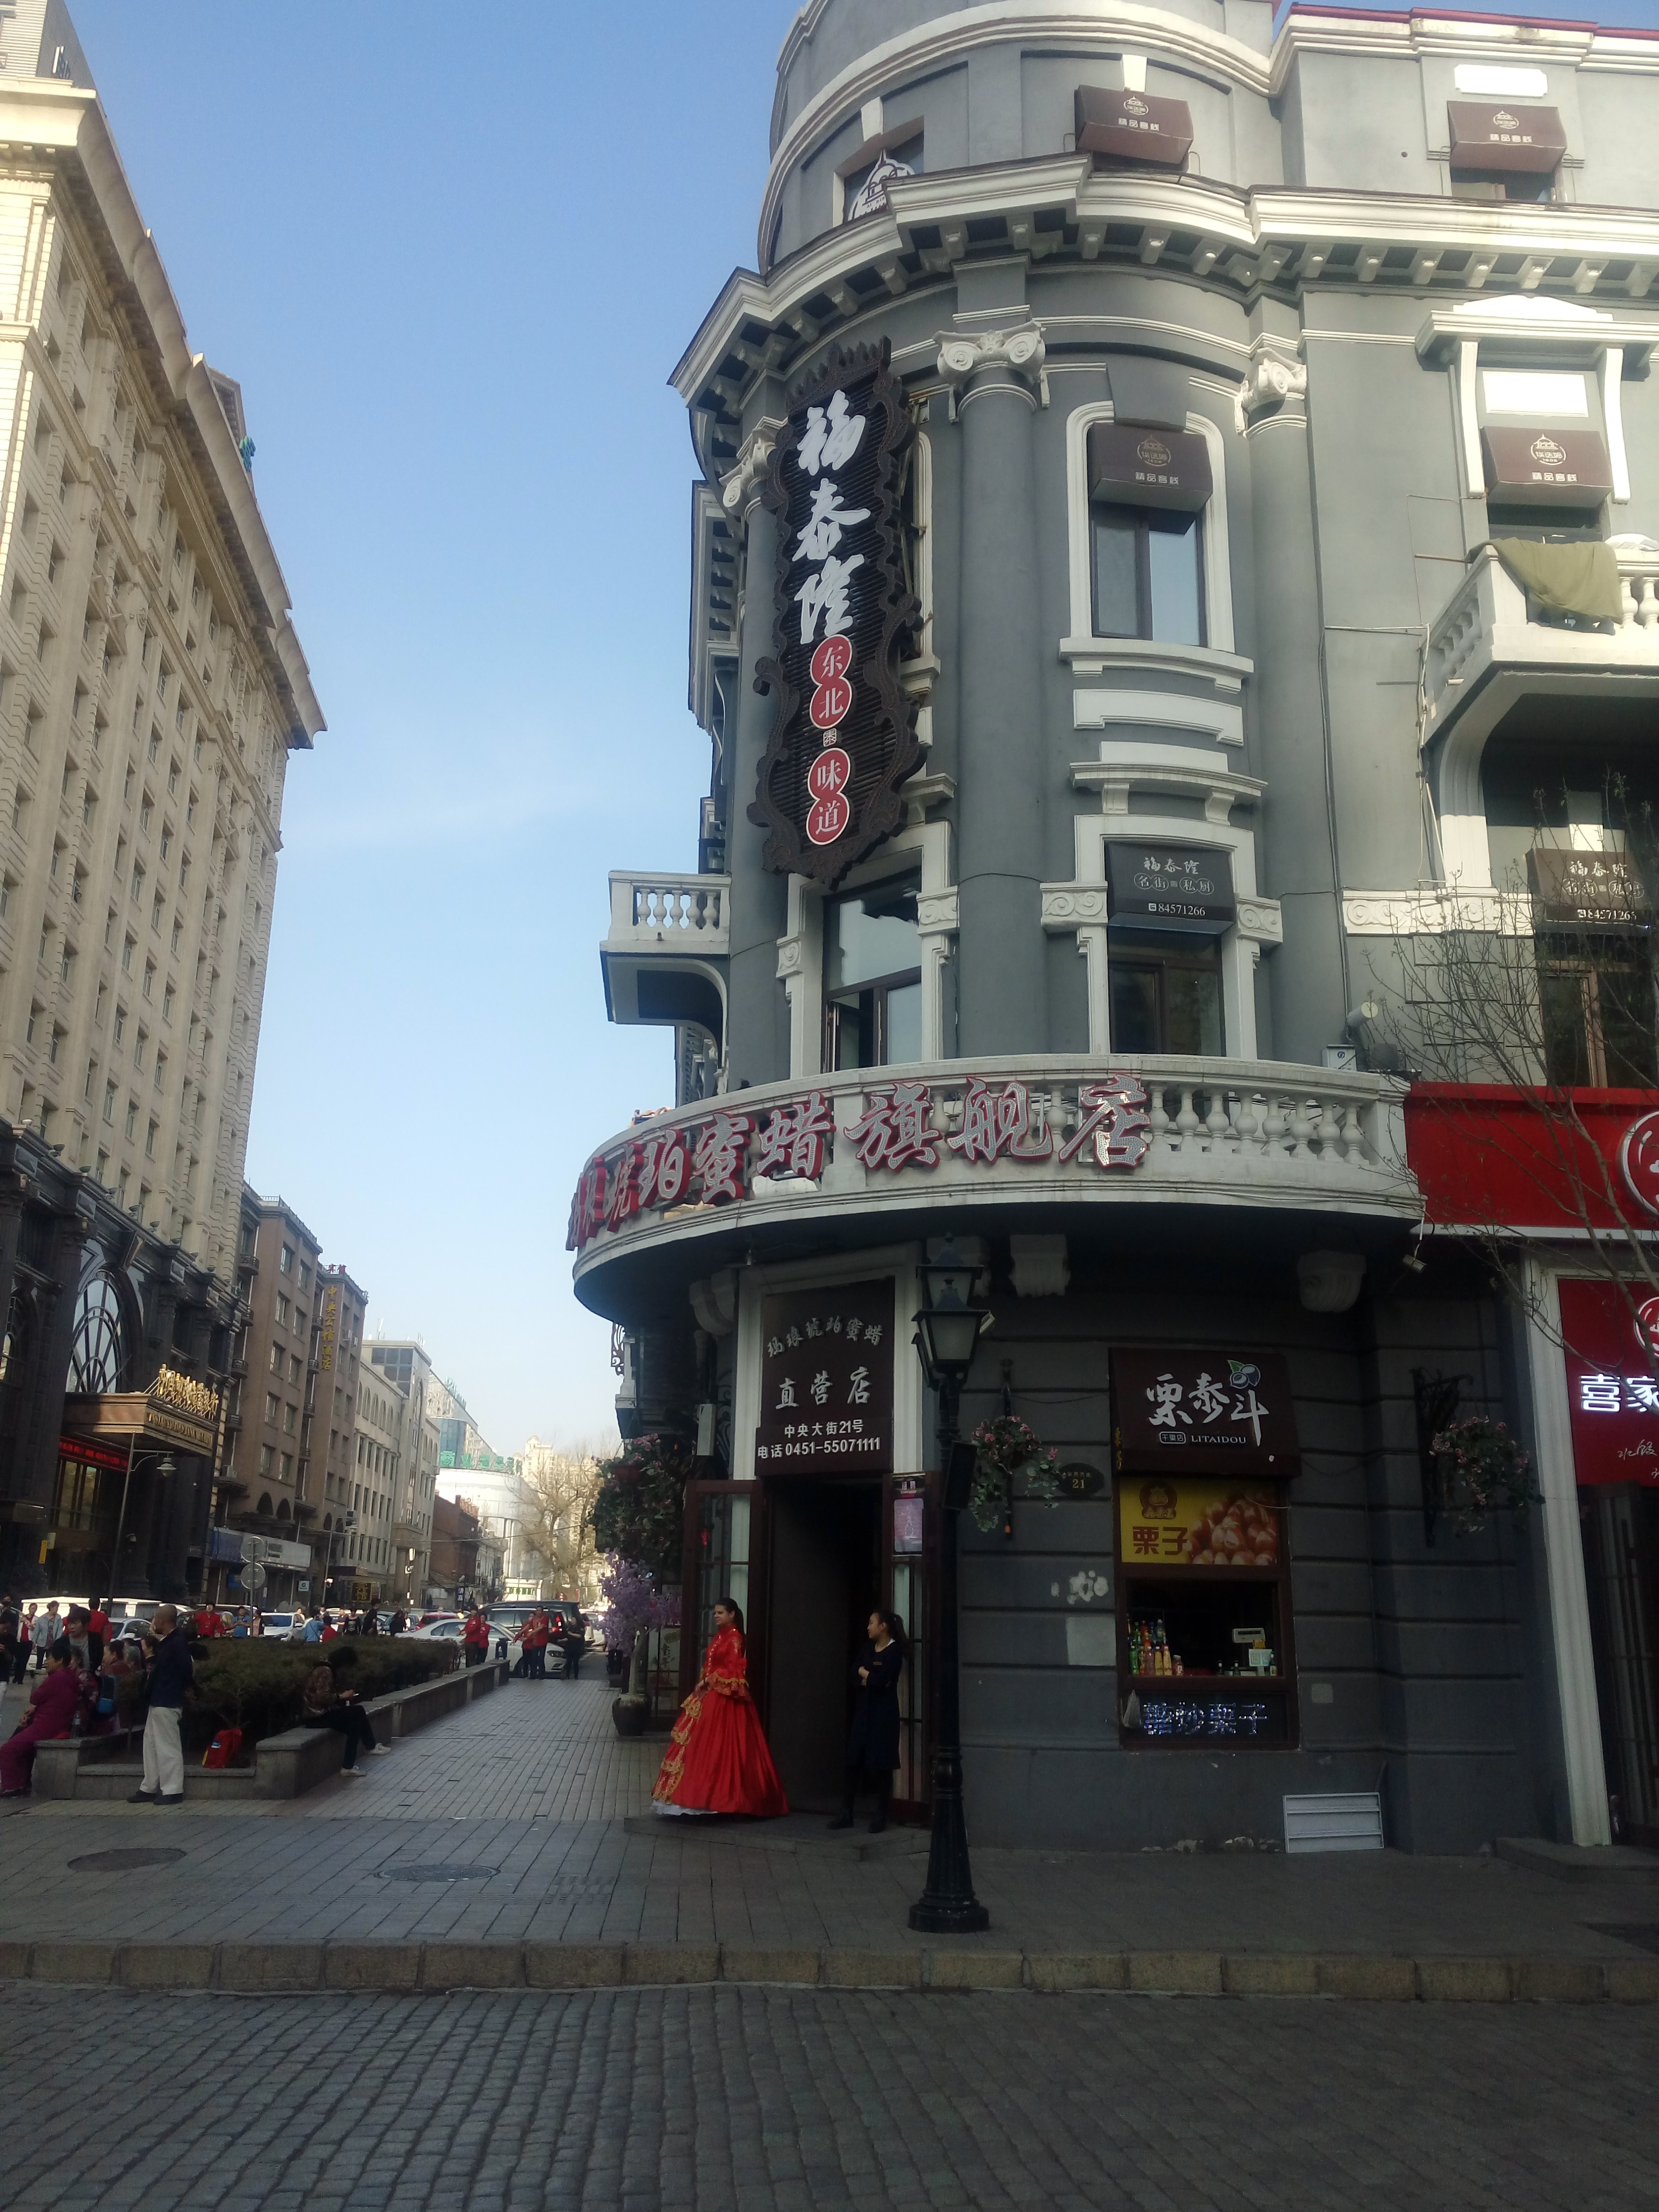
tourism, adventure, Beautiful Places, Pretty Places, environment, Interesting Places, harbin, museums, architecture, art, nature, museum, history, ancient history, china, asia, imperial palace, dynasty, beijing, planning, exhibition, sculpture, map, building, town, neighbourhood, city, street, human settlement, urban area, downtown, metropolis, mixed use, metropolitan area, pedestrian, infrastructure, facade, road, house